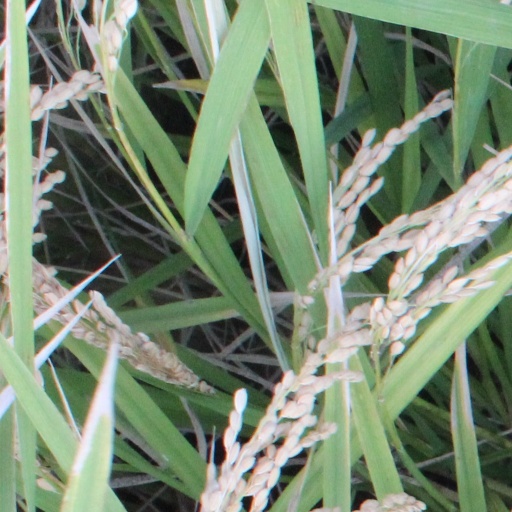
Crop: rice